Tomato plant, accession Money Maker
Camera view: vertical (180 deg); turntable rotation: 180 degrees
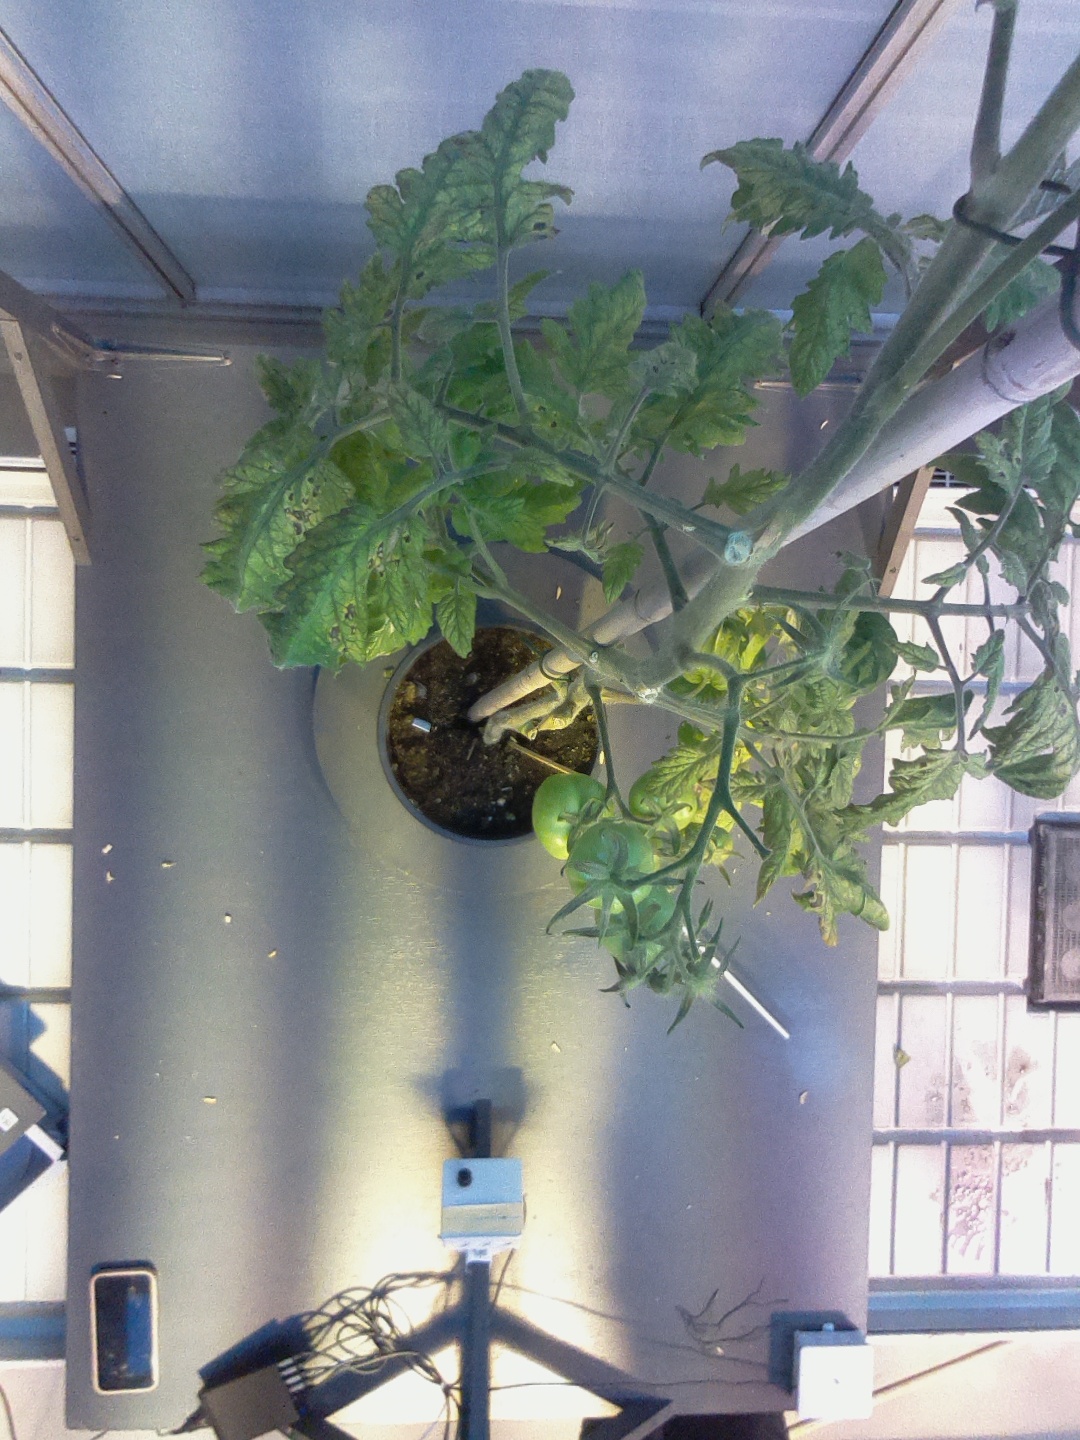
BBCH growth stage 79: 90% -100% of final fruit size